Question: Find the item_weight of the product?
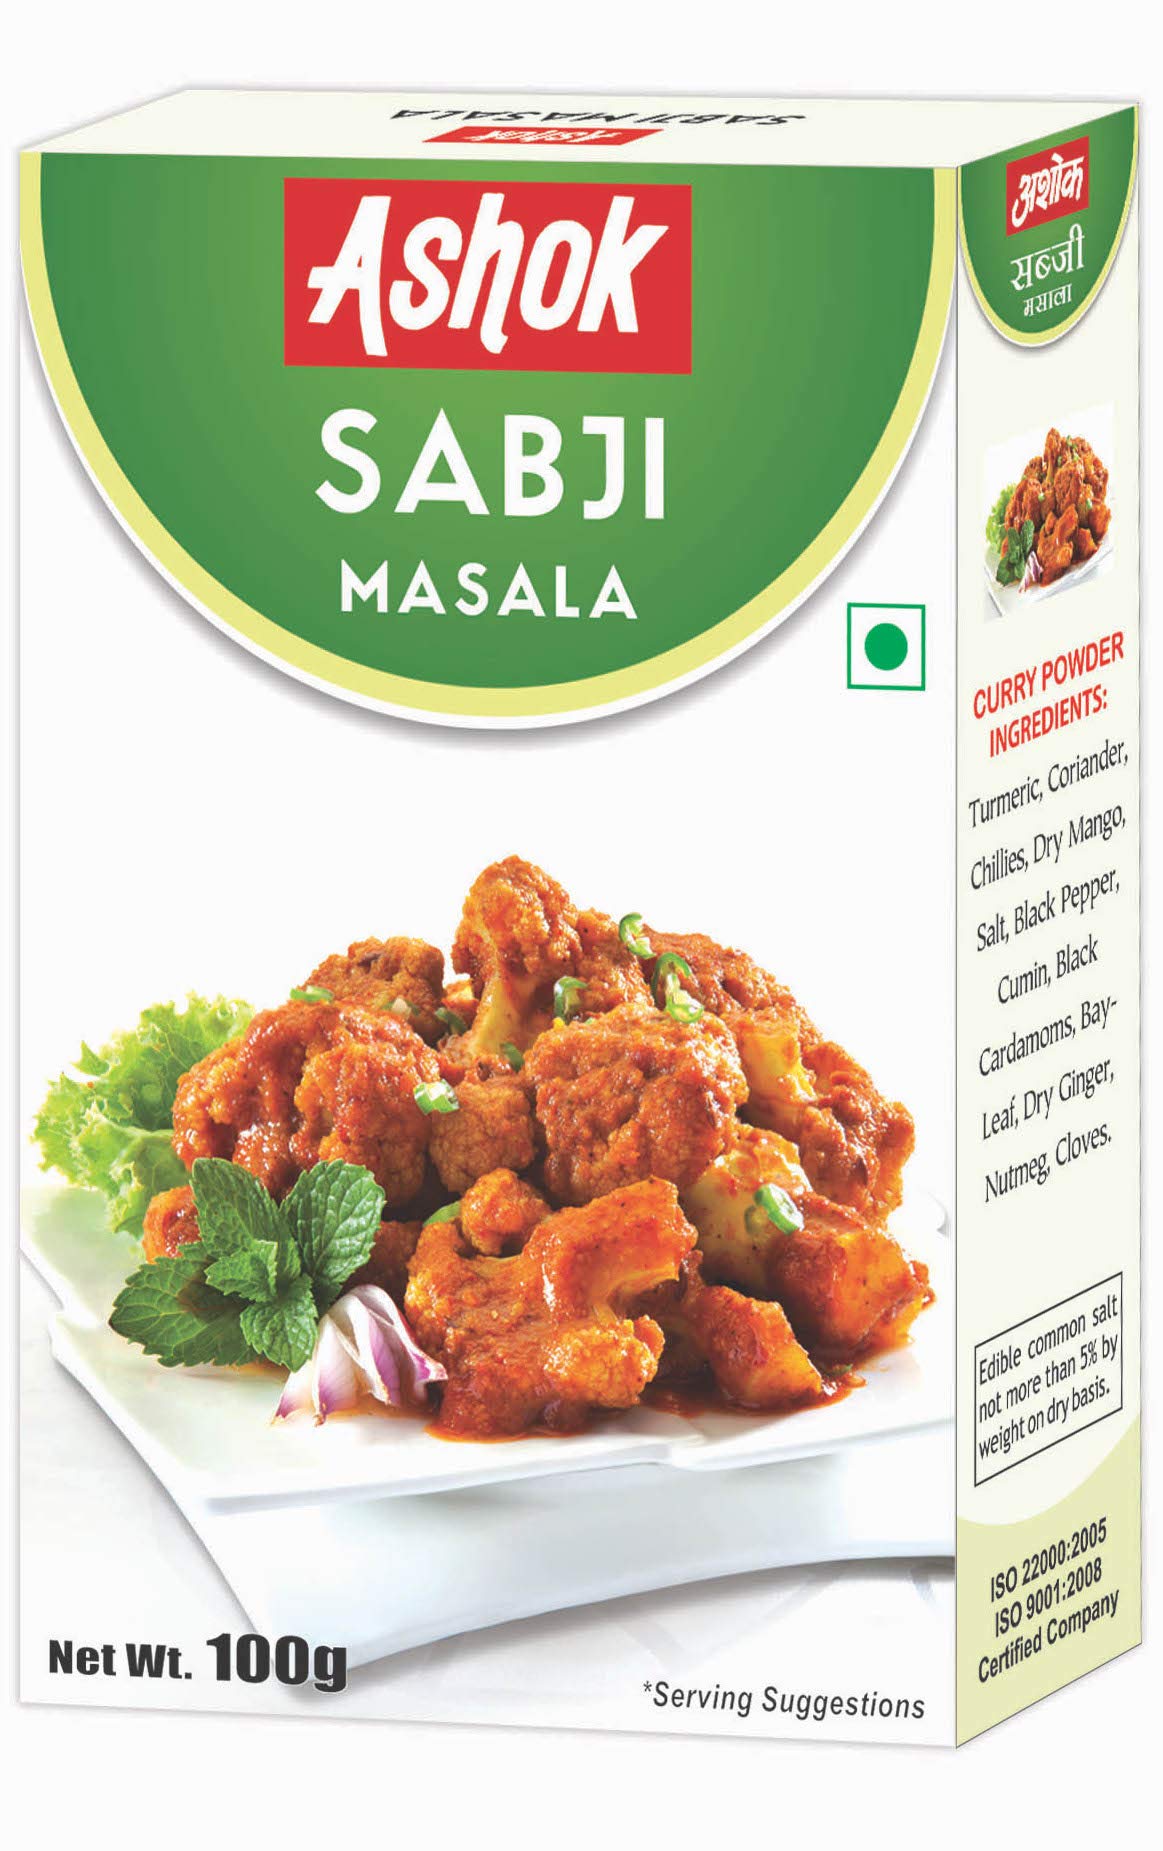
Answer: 100 gram